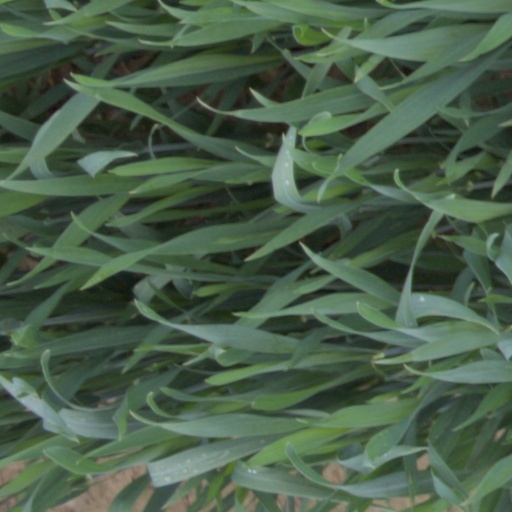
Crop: wheat